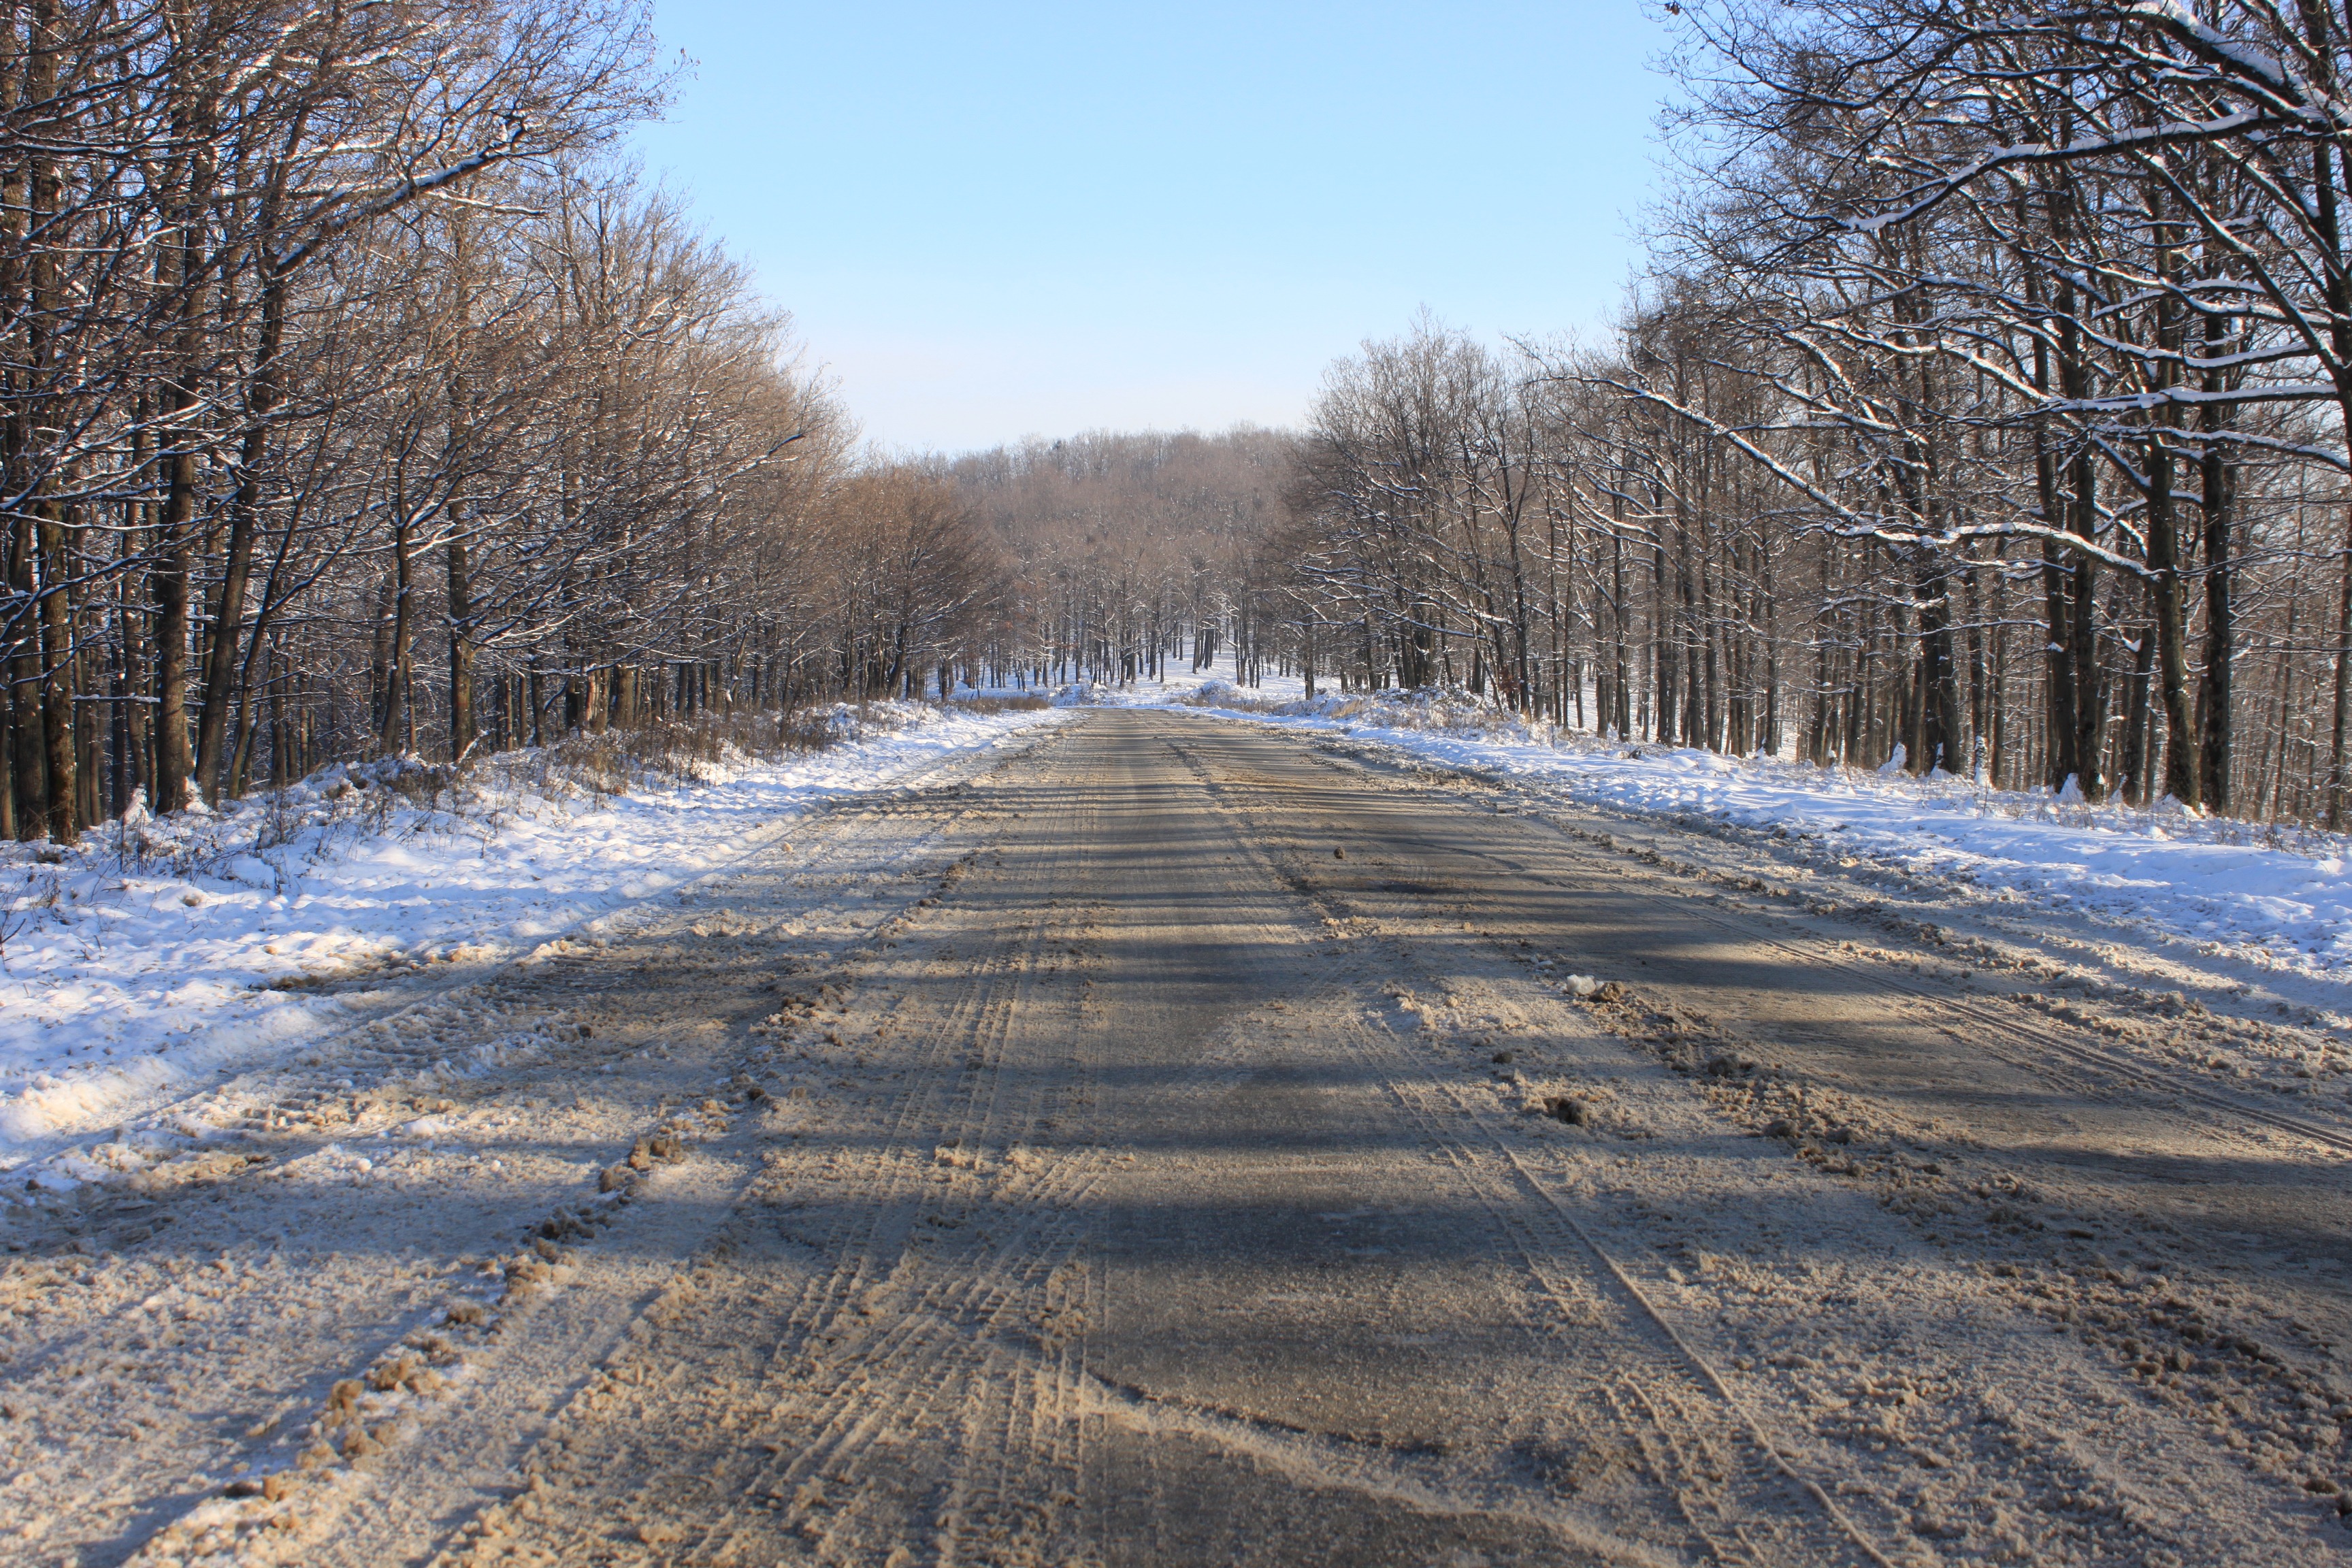
tree, nature, forest, snow, cold, winter, wood, road, white, frost, travel, ice, weather, snowy, season, trees, freezing